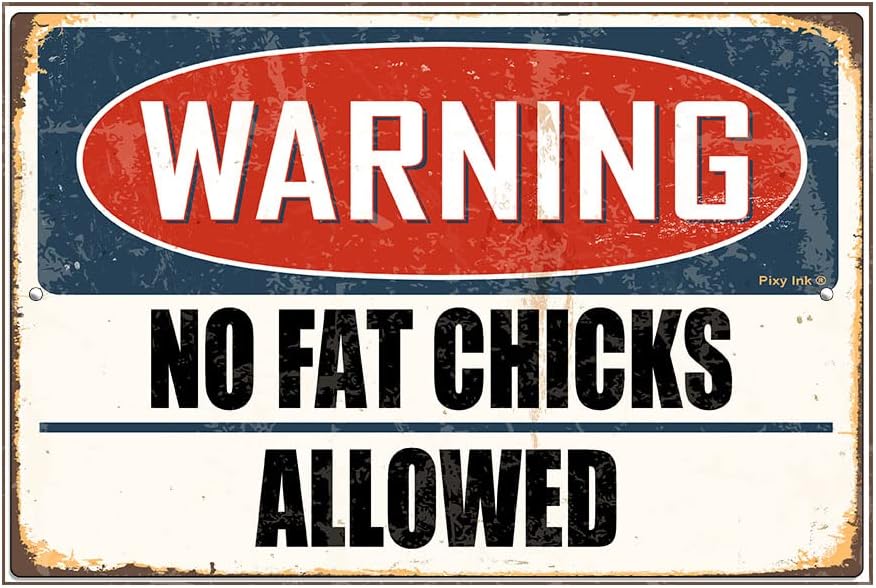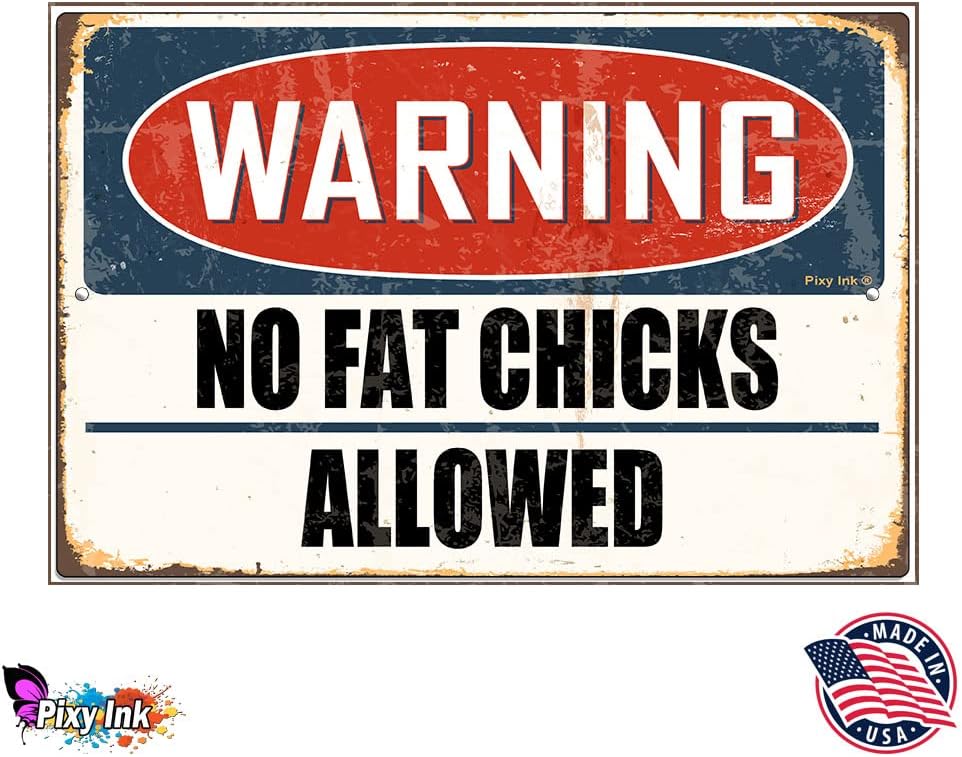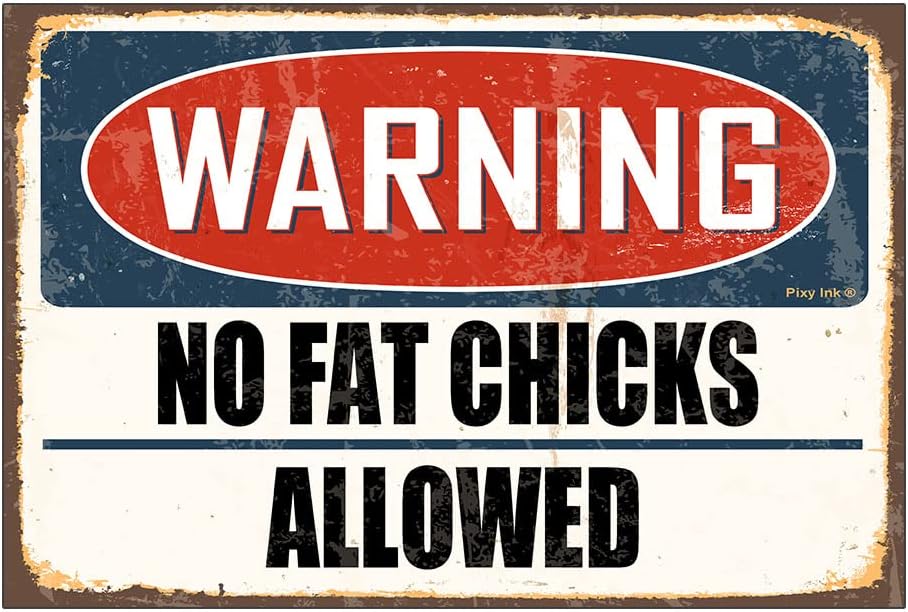
Warning- No Fat Chicks Allowed Decorative Metal Sign
Category: Office Products
All of our signs and plaques are made of premium materials. The sign itself is made of aluminum and will never rust, providing years of enjoyment indoors and outdoors.  The finished product is a superior sign that will bring years of enjoyment. This item is brushed aluminum on the opposite side with pre-drilled holes for easy hanging.  This quality item is made and shipped exclusively by Pixy Ink and proudly manufactured in the USA!
Features: 4 Inches x 6 Inches and .032" thick | 1/8 Inch Rounded Corners for Safety | Predrilled Holes for Easy Hanging | Quality, All-Weather Aluminum | Made by and shipped exlusively by Pixy Ink in the USA